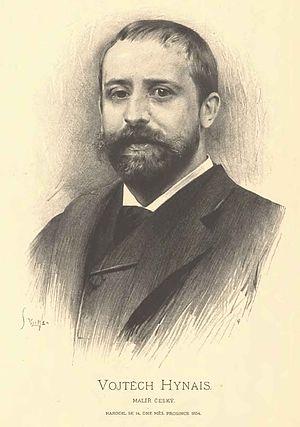
Vojtěch Hynais, né le 14 décembre 1854 à Vienne et mort le 22 août 1925 à Prague, est un peintre tchécoslovaque. Il est représentatif de la peinture académique de la Belle Époque et excelle dans les portraits ou les scènes de genre.
Jan Vilímek, né le 1ᵉʳ janvier 1860 à Žamberk et mort le 15 avril 1938 à Vienne, est un peintre et illustrateur tchécoslovaque.